Being Esther

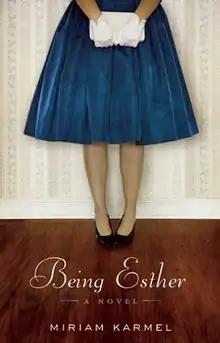
First edition

Being Esther (Minneapolis: Milkweed Editions, 2013) is the first novel by Miriam Karmel. It explores the life of an 85-year-old widow, Esther Lustig, who is fully experiencing her days during which she may move from her home. She is currently living alone in a Chicago apartment building, and feels comfortable there, but her over-involved adult daughter wants her to move to an assisted-living facility or "Bingoville".